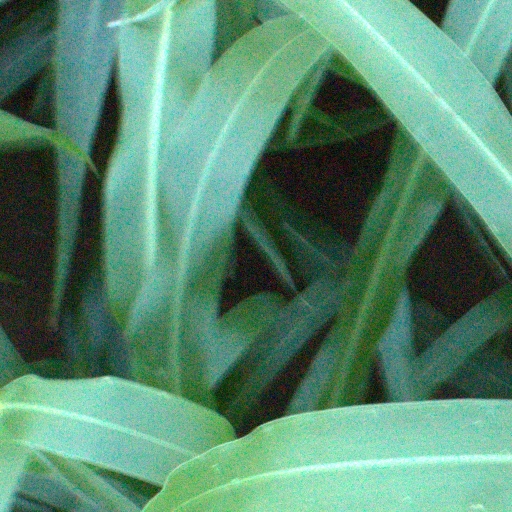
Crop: sorghum